Paris Cockerels

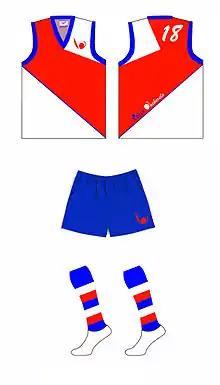
Former Paris Cockerels match kit (2008-2013)

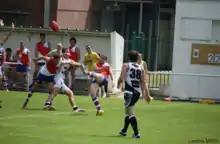
Steven Ryan of the Paris Cockerels performs a clearance kick during the 2013-2014 Grand Final vs. the Toulouse Hawks

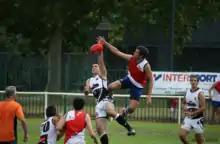
Baudouin Germond of the Paris Cockerels contests the ball in the air during the 2013-2014 Grand Final vs. the Toulouse Hawks

The club was founded in 1998 with the help of James Blanchard of the embassy of Australia in Paris, who at the time was responsible for sports at the embassy. Back then, the club was only made up from expatriate Australians living in France. It was also at this time that the first 100% French team was created, the Tasmania Montivilliers, in Normandie. The two teams thus benefited from the organisation of the first Australian football game on the French territory since the First World War. The score has since been forgotten, but it is more than probable that the Parisian club won due to the experience of their Australian players. Unfortunately this encounter will never be repeated as the Normands would fold the following year.